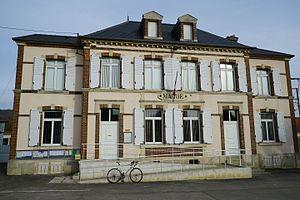
vue de la maison commune du village